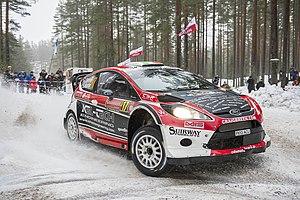
Craig Breen, né le 2 février 1990 à Waterford, est un pilote de rallye irlandais.